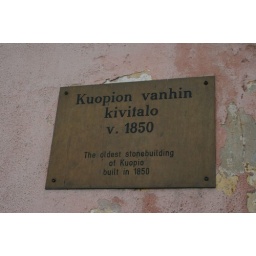
This was a bar where we had a drink. It is the oldest building in this area.